Sig Unander

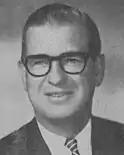

Sigfrid Benson "Sig" Unander (August 3, 1913 – February 1, 1978) was an American politician who served two terms as Treasurer of the state of Oregon from 1952 to 1959. A Republican, Unander was his party's nominee for United States Senate in 1962 and unsuccessfully sought the party nomination for Governor of Oregon in 1958.